Symbols of Milan

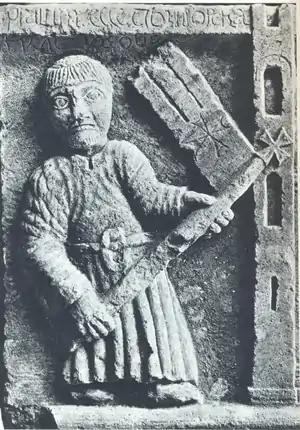
The first documented flag of Milan depicted on the bas-relief at Porta Romana.

Depending on the historical period and - in particular - on the ruling dynasty that dominated the city, different civic banners (the so-called "Vexillum civitas", which could also be used as a war flag) followed one another, which from time to time represented the noble family that ruled the Milanese duchy (e.g. the blue "biscione" on a white field, which later became the coat of arms of the Visconti family and of the Duchy of Milan), without prejudice to the preservation of the primigenial white city flag with a red cross as the official state banner (the so-called "Vexillum publicum").